The Trials of Darksmoke

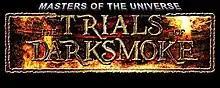

The Trials of Darksmoke is a 2013 fantasy-adventure fan film based upon Mattel's Masters of the Universe franchise. It is the third and final film in a trilogy that includes The Wizard of Stone Mountain and The Fountain of Life. The film was directed by John F. Carroll during the Winter and Spring of 2012 around Austin, Texas and the Texas Hill Country.